Letcombe Laboratory

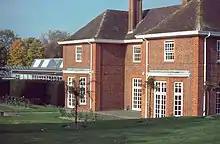
The south front of Letcombe Manor in 1978 with new laboratory wing added in 1962.

In 1959, the sizeable Letcombe Manor Estate at Letcombe Regis, a small downland village in the county of Berkshire (Oxfordshire from 1974), was purchased by ARC as the laboratory's permanent home. The 19th Century manor house (photograph) was retained for administration and several new buildings and experimental glasshouses added. By March 1962, most remaining staff at Grove and Compton had been transferred along with Russell as Director. The impact of an influx of scientists on the existing rural population of only a few hundred was considerable with the village undoubtedly benefitting from new job opportunities, more income for local businesses and a revitalisation of the parish council, primary school and general social life. However, the abandoning of atmospheric atomic weapon testing in 1962 and the signing of the Partial Test Ban Treaty the following year reduced radioactive fallout and thus placed a question mark over the long-term need for the Laboratory. Russell's response was to move the laboratory's work gradually in favour of experimental studies of plant root function by making use of existing research strengths and radioactivity-measuring equipment. A national centre of expertise in root physiology was certainly desirable since scientific understanding of roots lagged far behind that of above-ground parts despite the tending of the root environment (i.e., the soil) being a major task of arable farming. The research was organised primarily around laboratory-based physiology linked to studies of root behaviour in the field, the latter concentrating on the impact of recently introduced minimal cultivation and direct drilling techniques on soil conditions and root performance. These field studies, in particular, benefitted from close collaboration with the nearby ARC Weed Research Organisation at Begbroke, Oxfordshire and with the MAAF Experimental Field Drainage Unit at Cambridge. The direction of this work was also influenced by a report from the UK Agricultural Advisory Board and MAFF entitled 'Modern farming and the soil'.